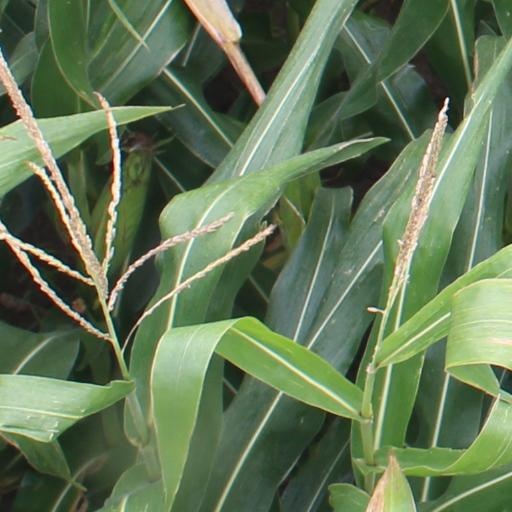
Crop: maize; corn